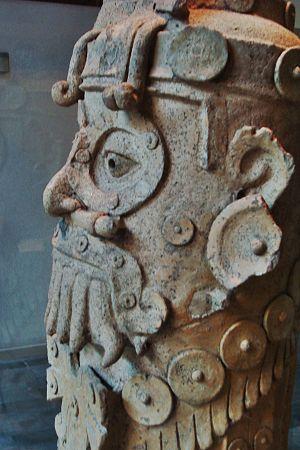
Le dieu de la pluie est une divinité dont le culte était très répandu en Mésoamérique.